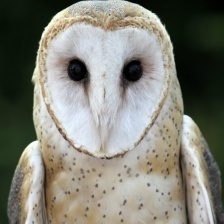
Species: BARN OWL
Scientific name: TYTO ALBA
ImageNet parent category: great_grey_owl